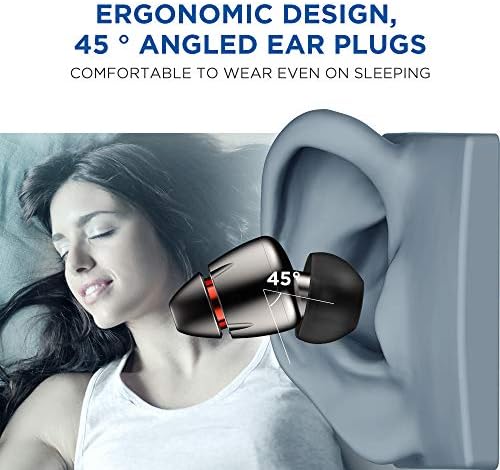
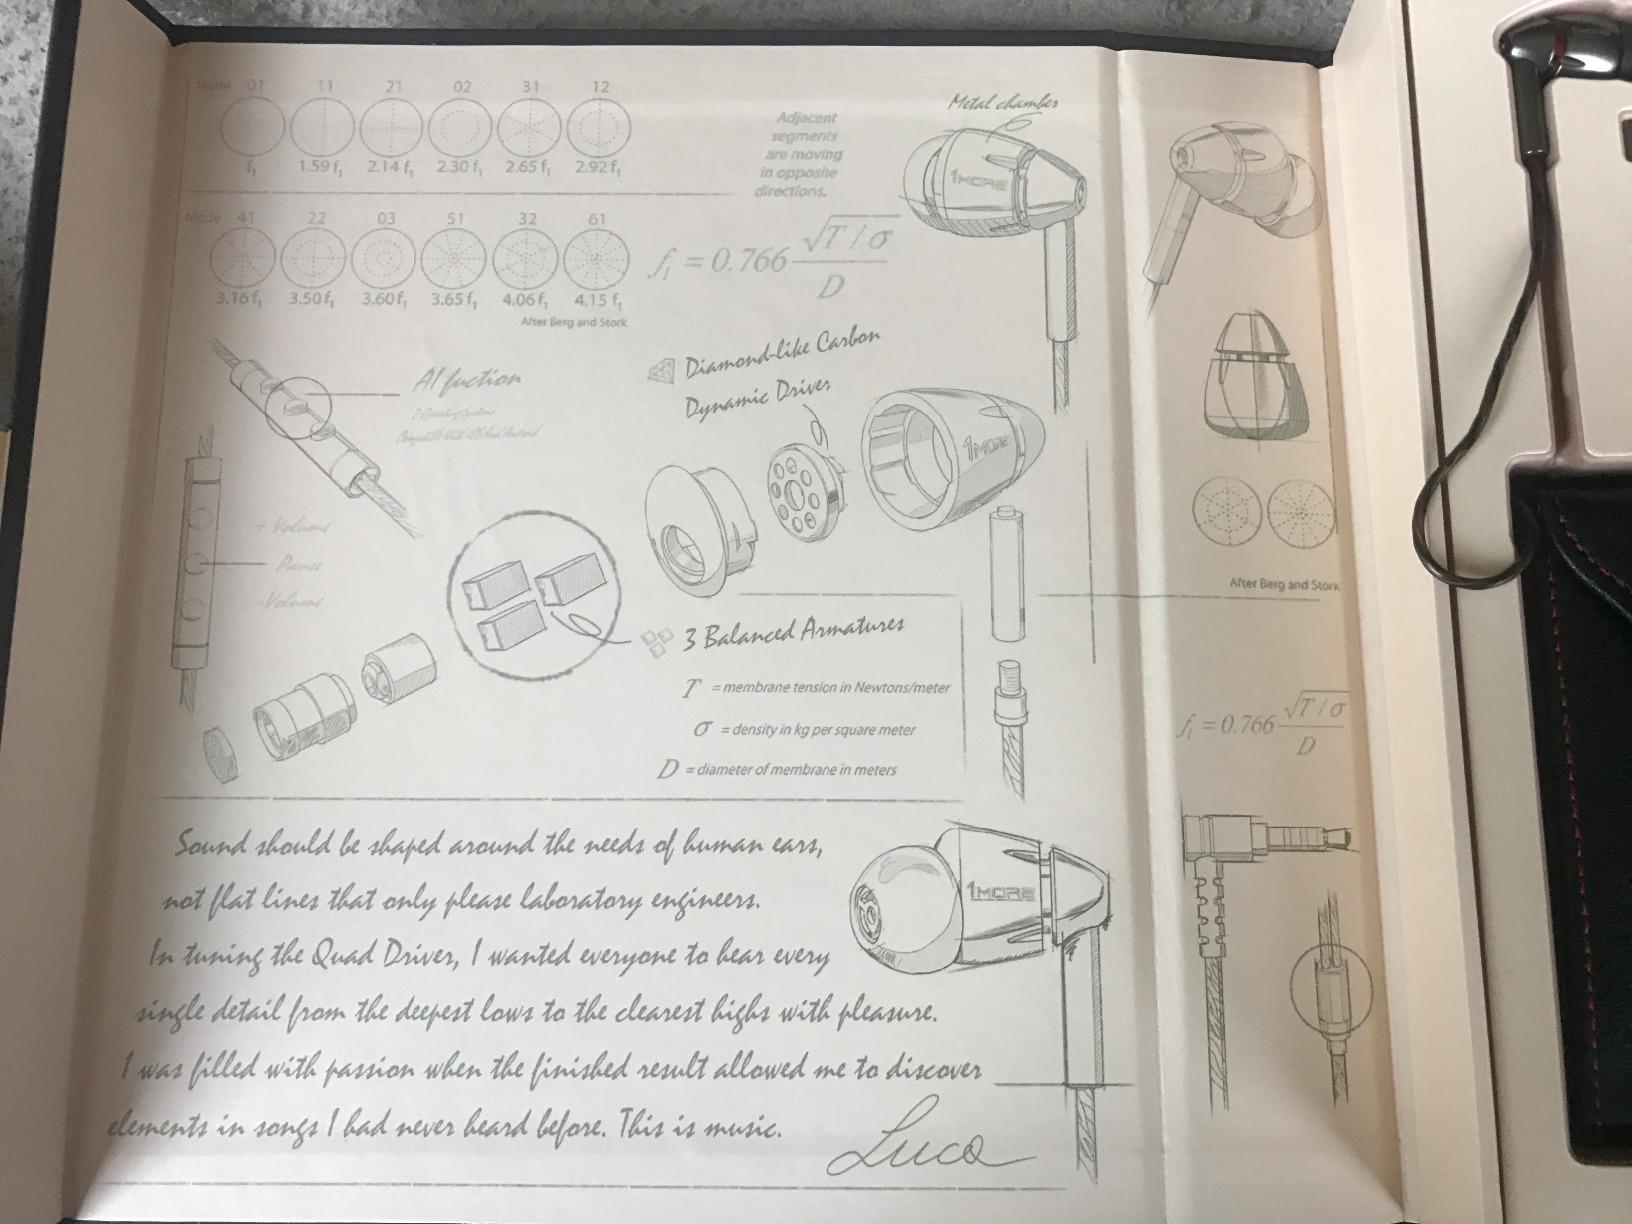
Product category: headphones
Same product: yes